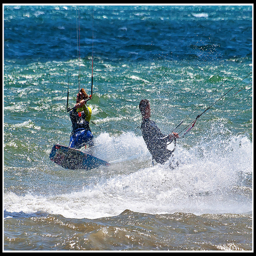
Two men parasailing in the blue ocean waters
a couple of people riding in the water on boards
Two people in the ocean wind surfing next to each other.
Two people in the water enjoying water sports.
Two people are water skiing in the ocean.